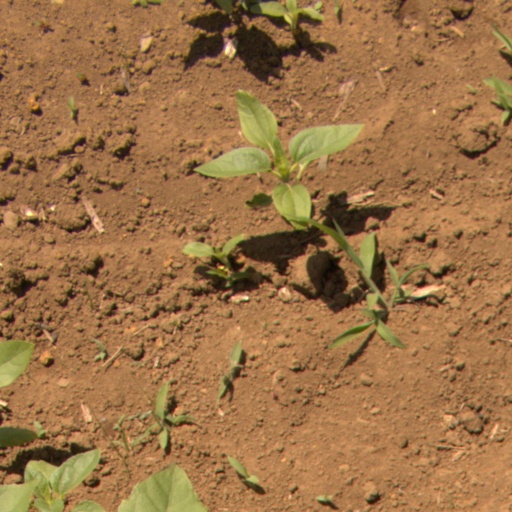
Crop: Jerusalem artichoke